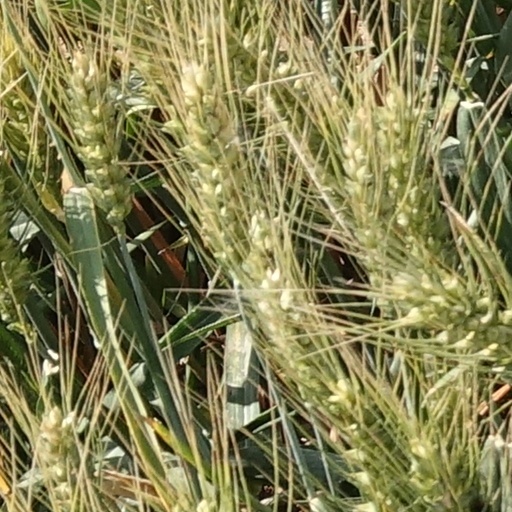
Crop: wheat